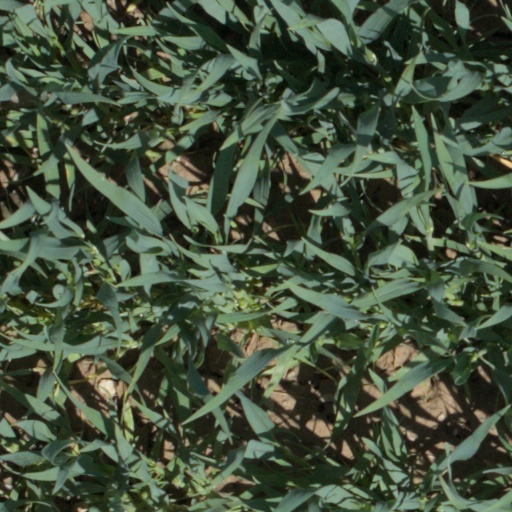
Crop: wheat